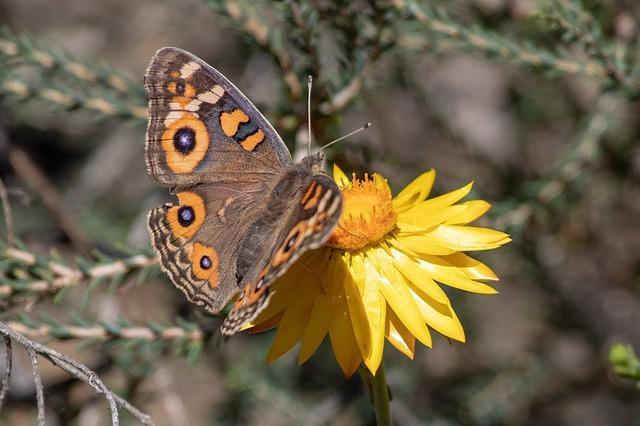
butterfly